Steve Scalise

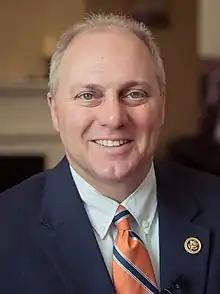
Official portrait, 2019

Stephen Joseph Scalise (born October 6, 1965) is an American politician who has been the House majority leader since 2023 and the U.S. representative for since 2008. A member of the Republican Party, he was the House majority whip from 2014 to 2019 and the House minority whip 2019 to 2023.